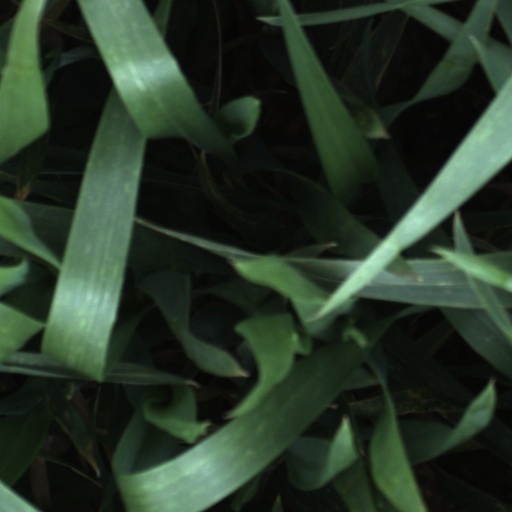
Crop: wheat